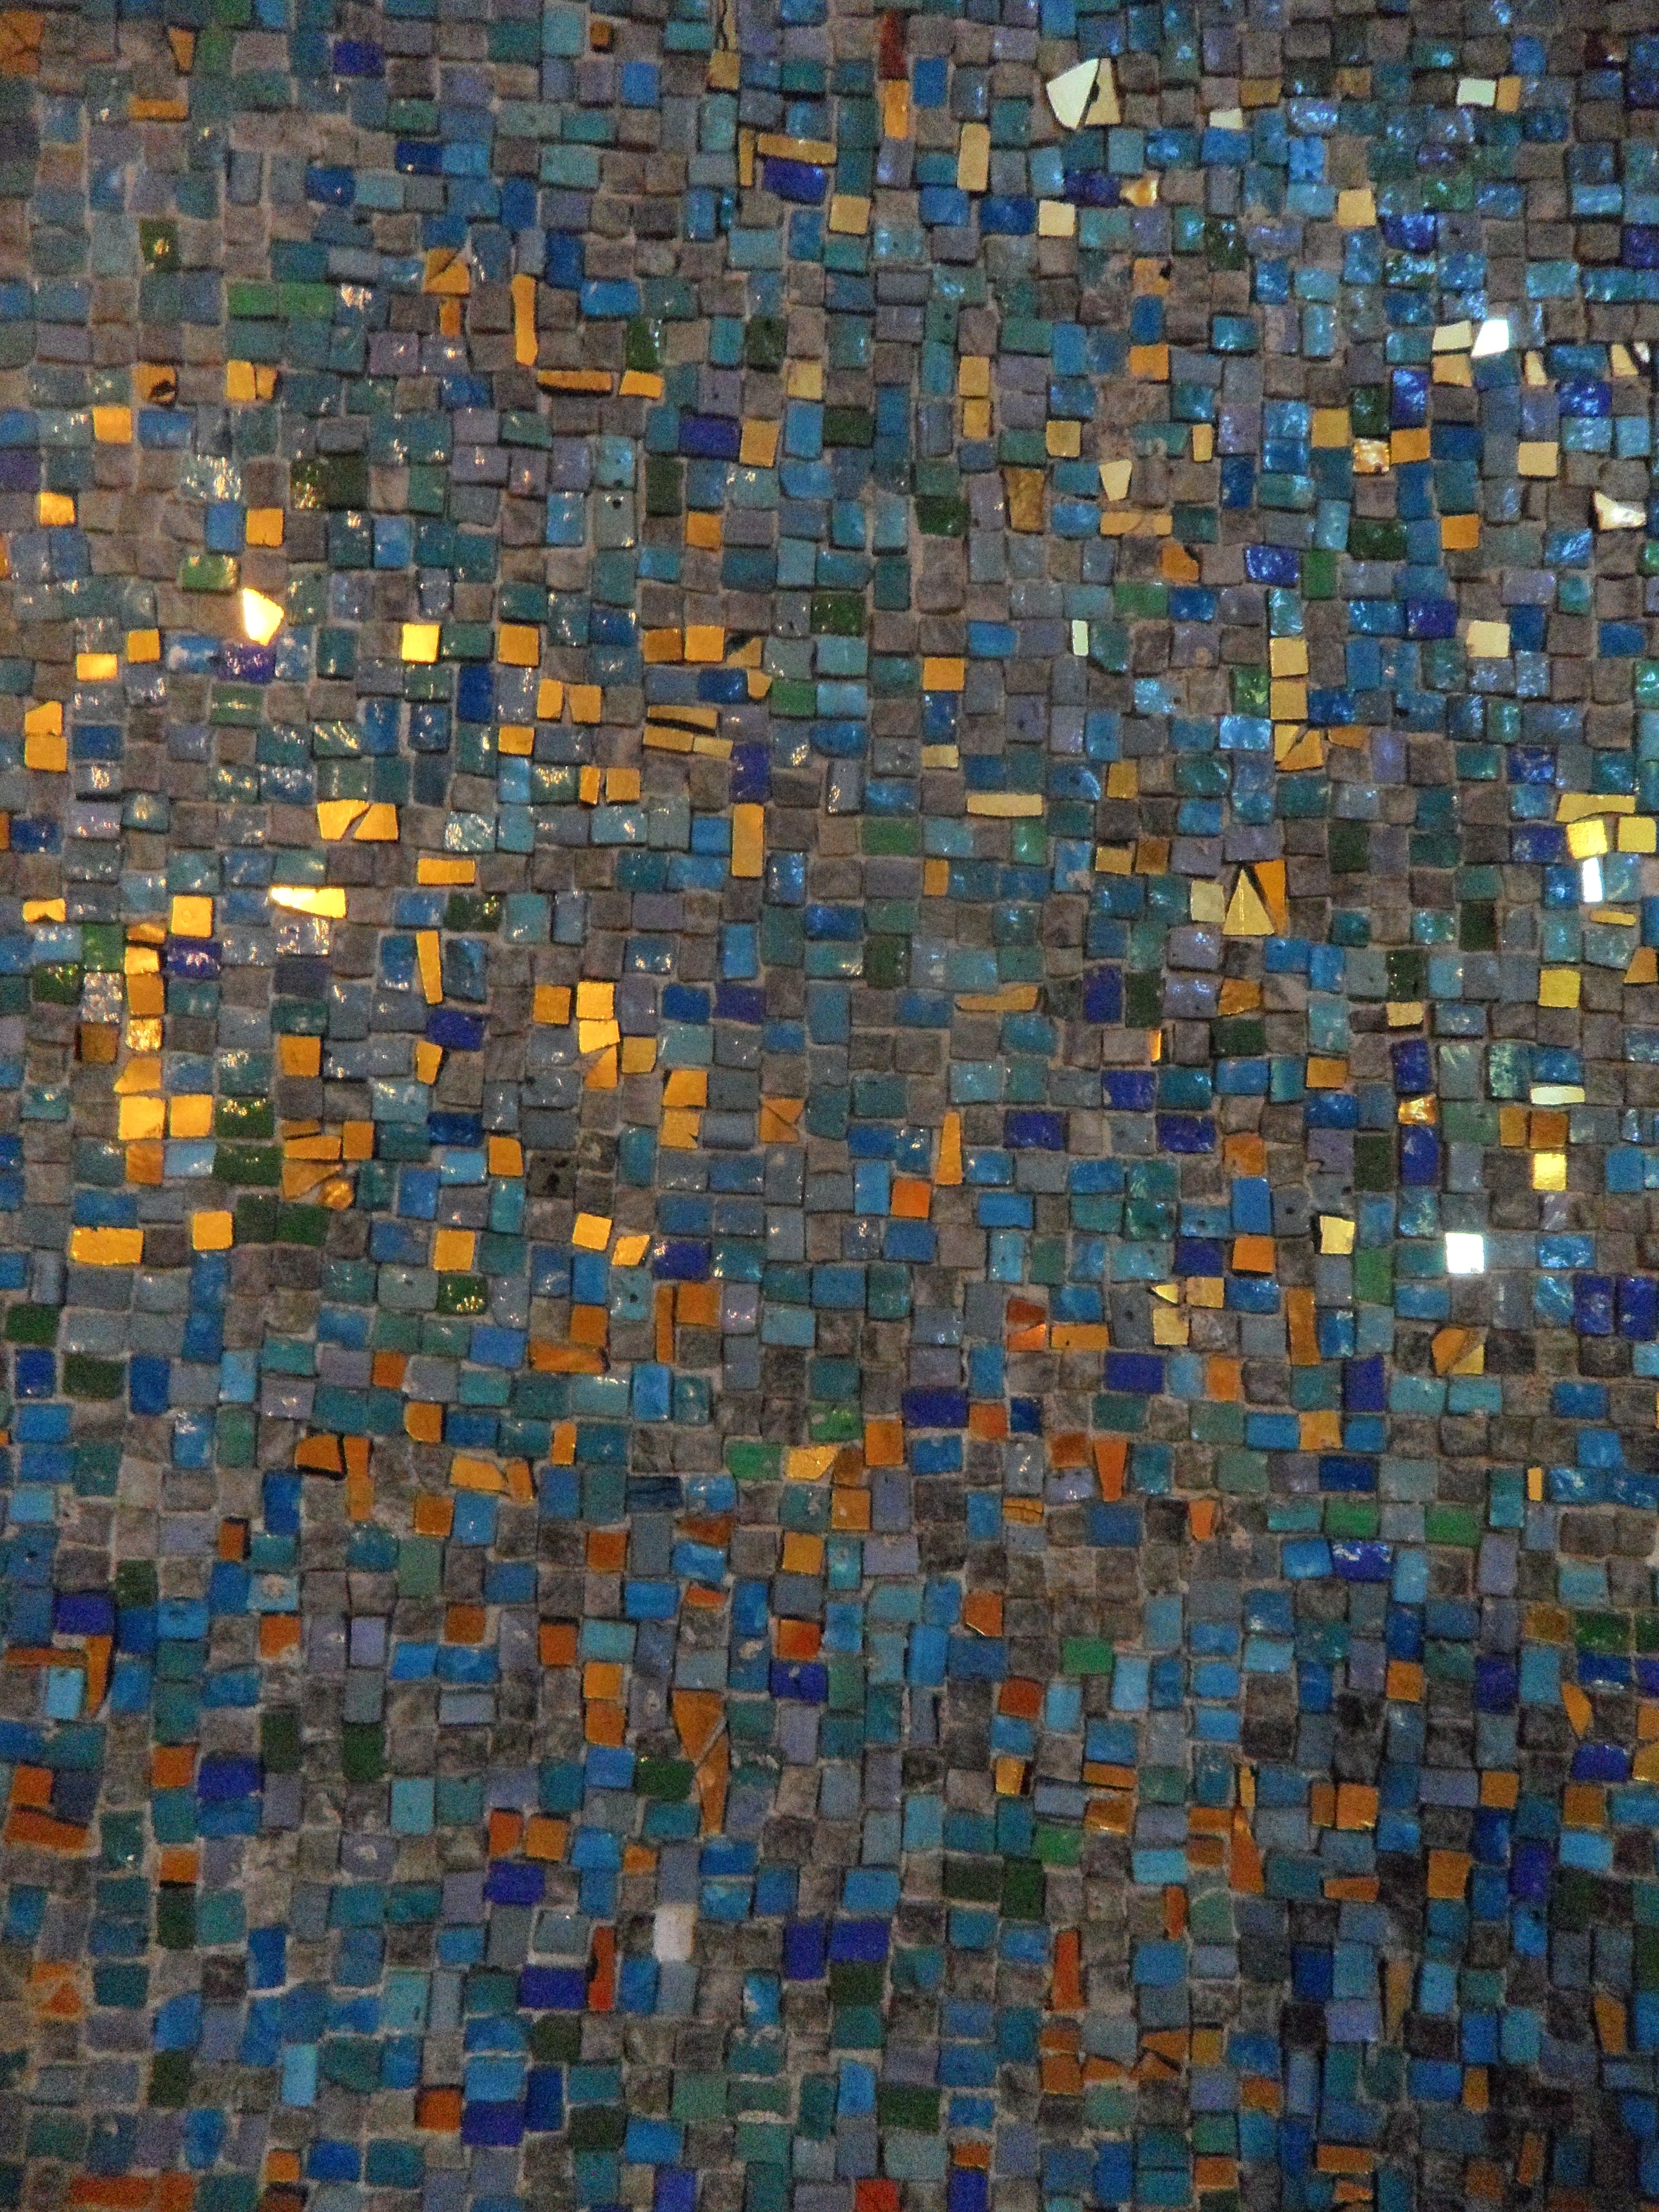
creative, abstract, structure, texture, wall, pattern, golden, blue, colorful, circle, art, background, design, symmetry, mosaic, flooring, steinchen, road surface